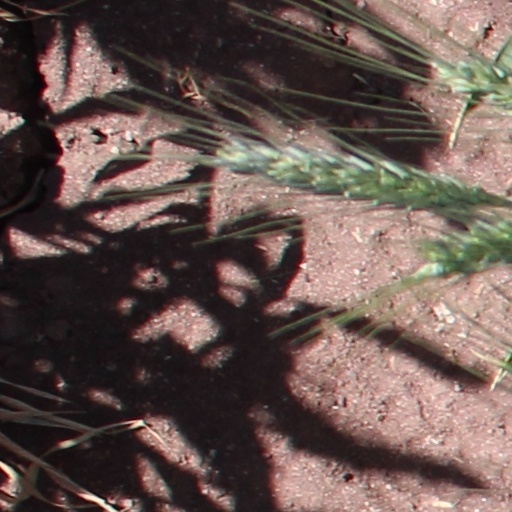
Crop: wheat